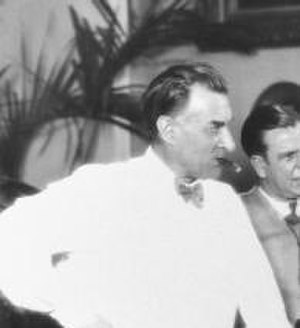
Benjamin Christensen
Richard Benjamin Christensen var en dansk skuespiller, filminstruktør og manuskriptforfatter.